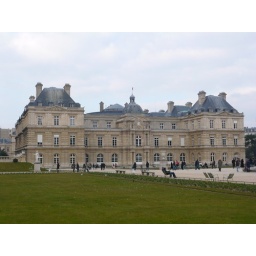
The upper house of the houses of parliament in France.